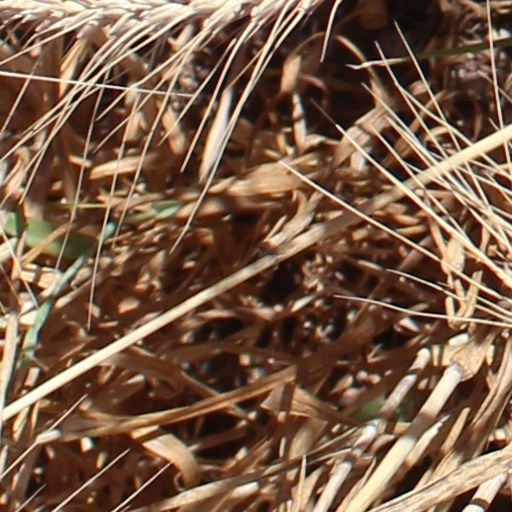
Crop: wheat